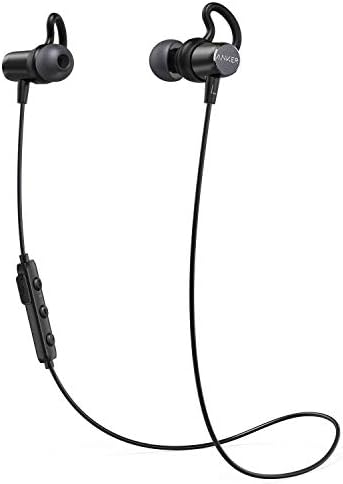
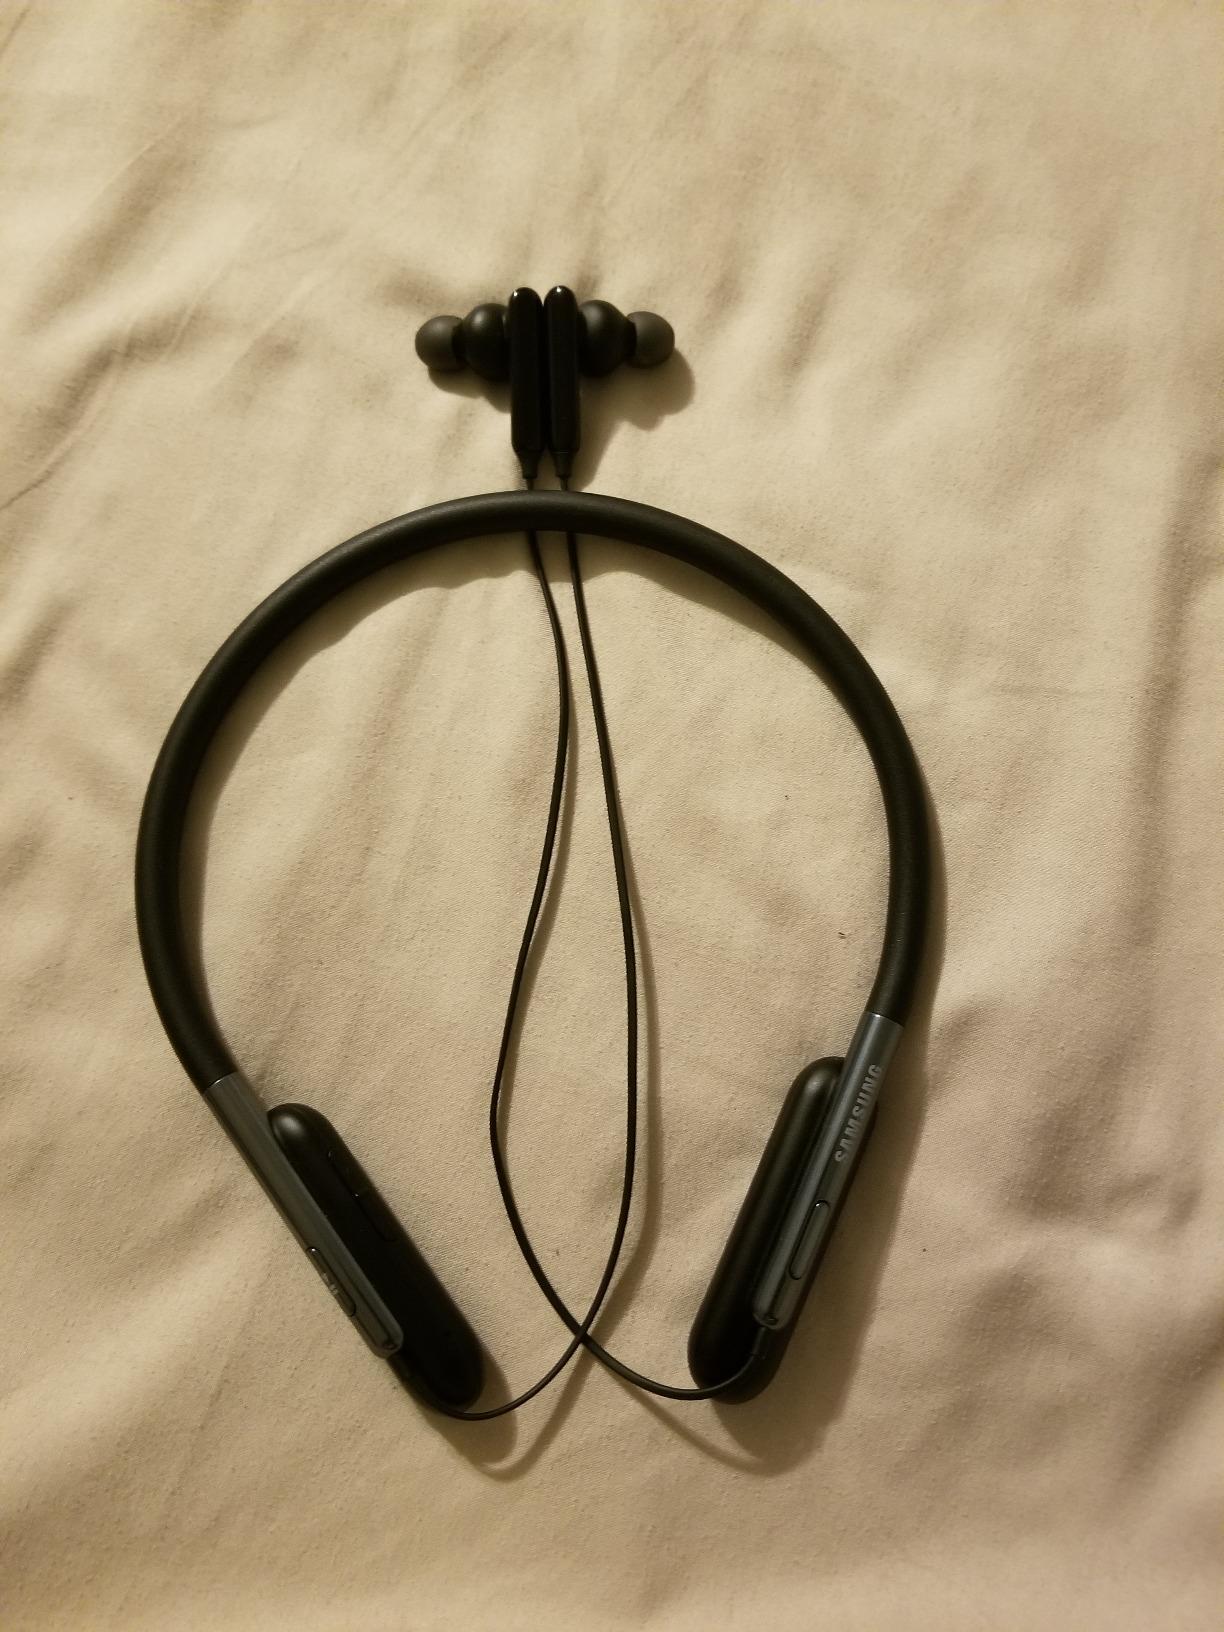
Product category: headphones
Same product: no